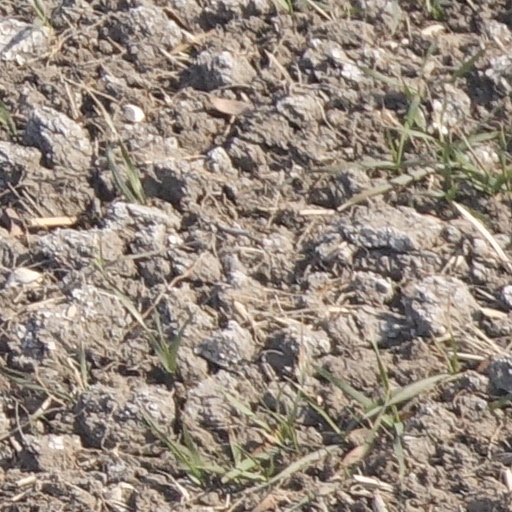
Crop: wheat